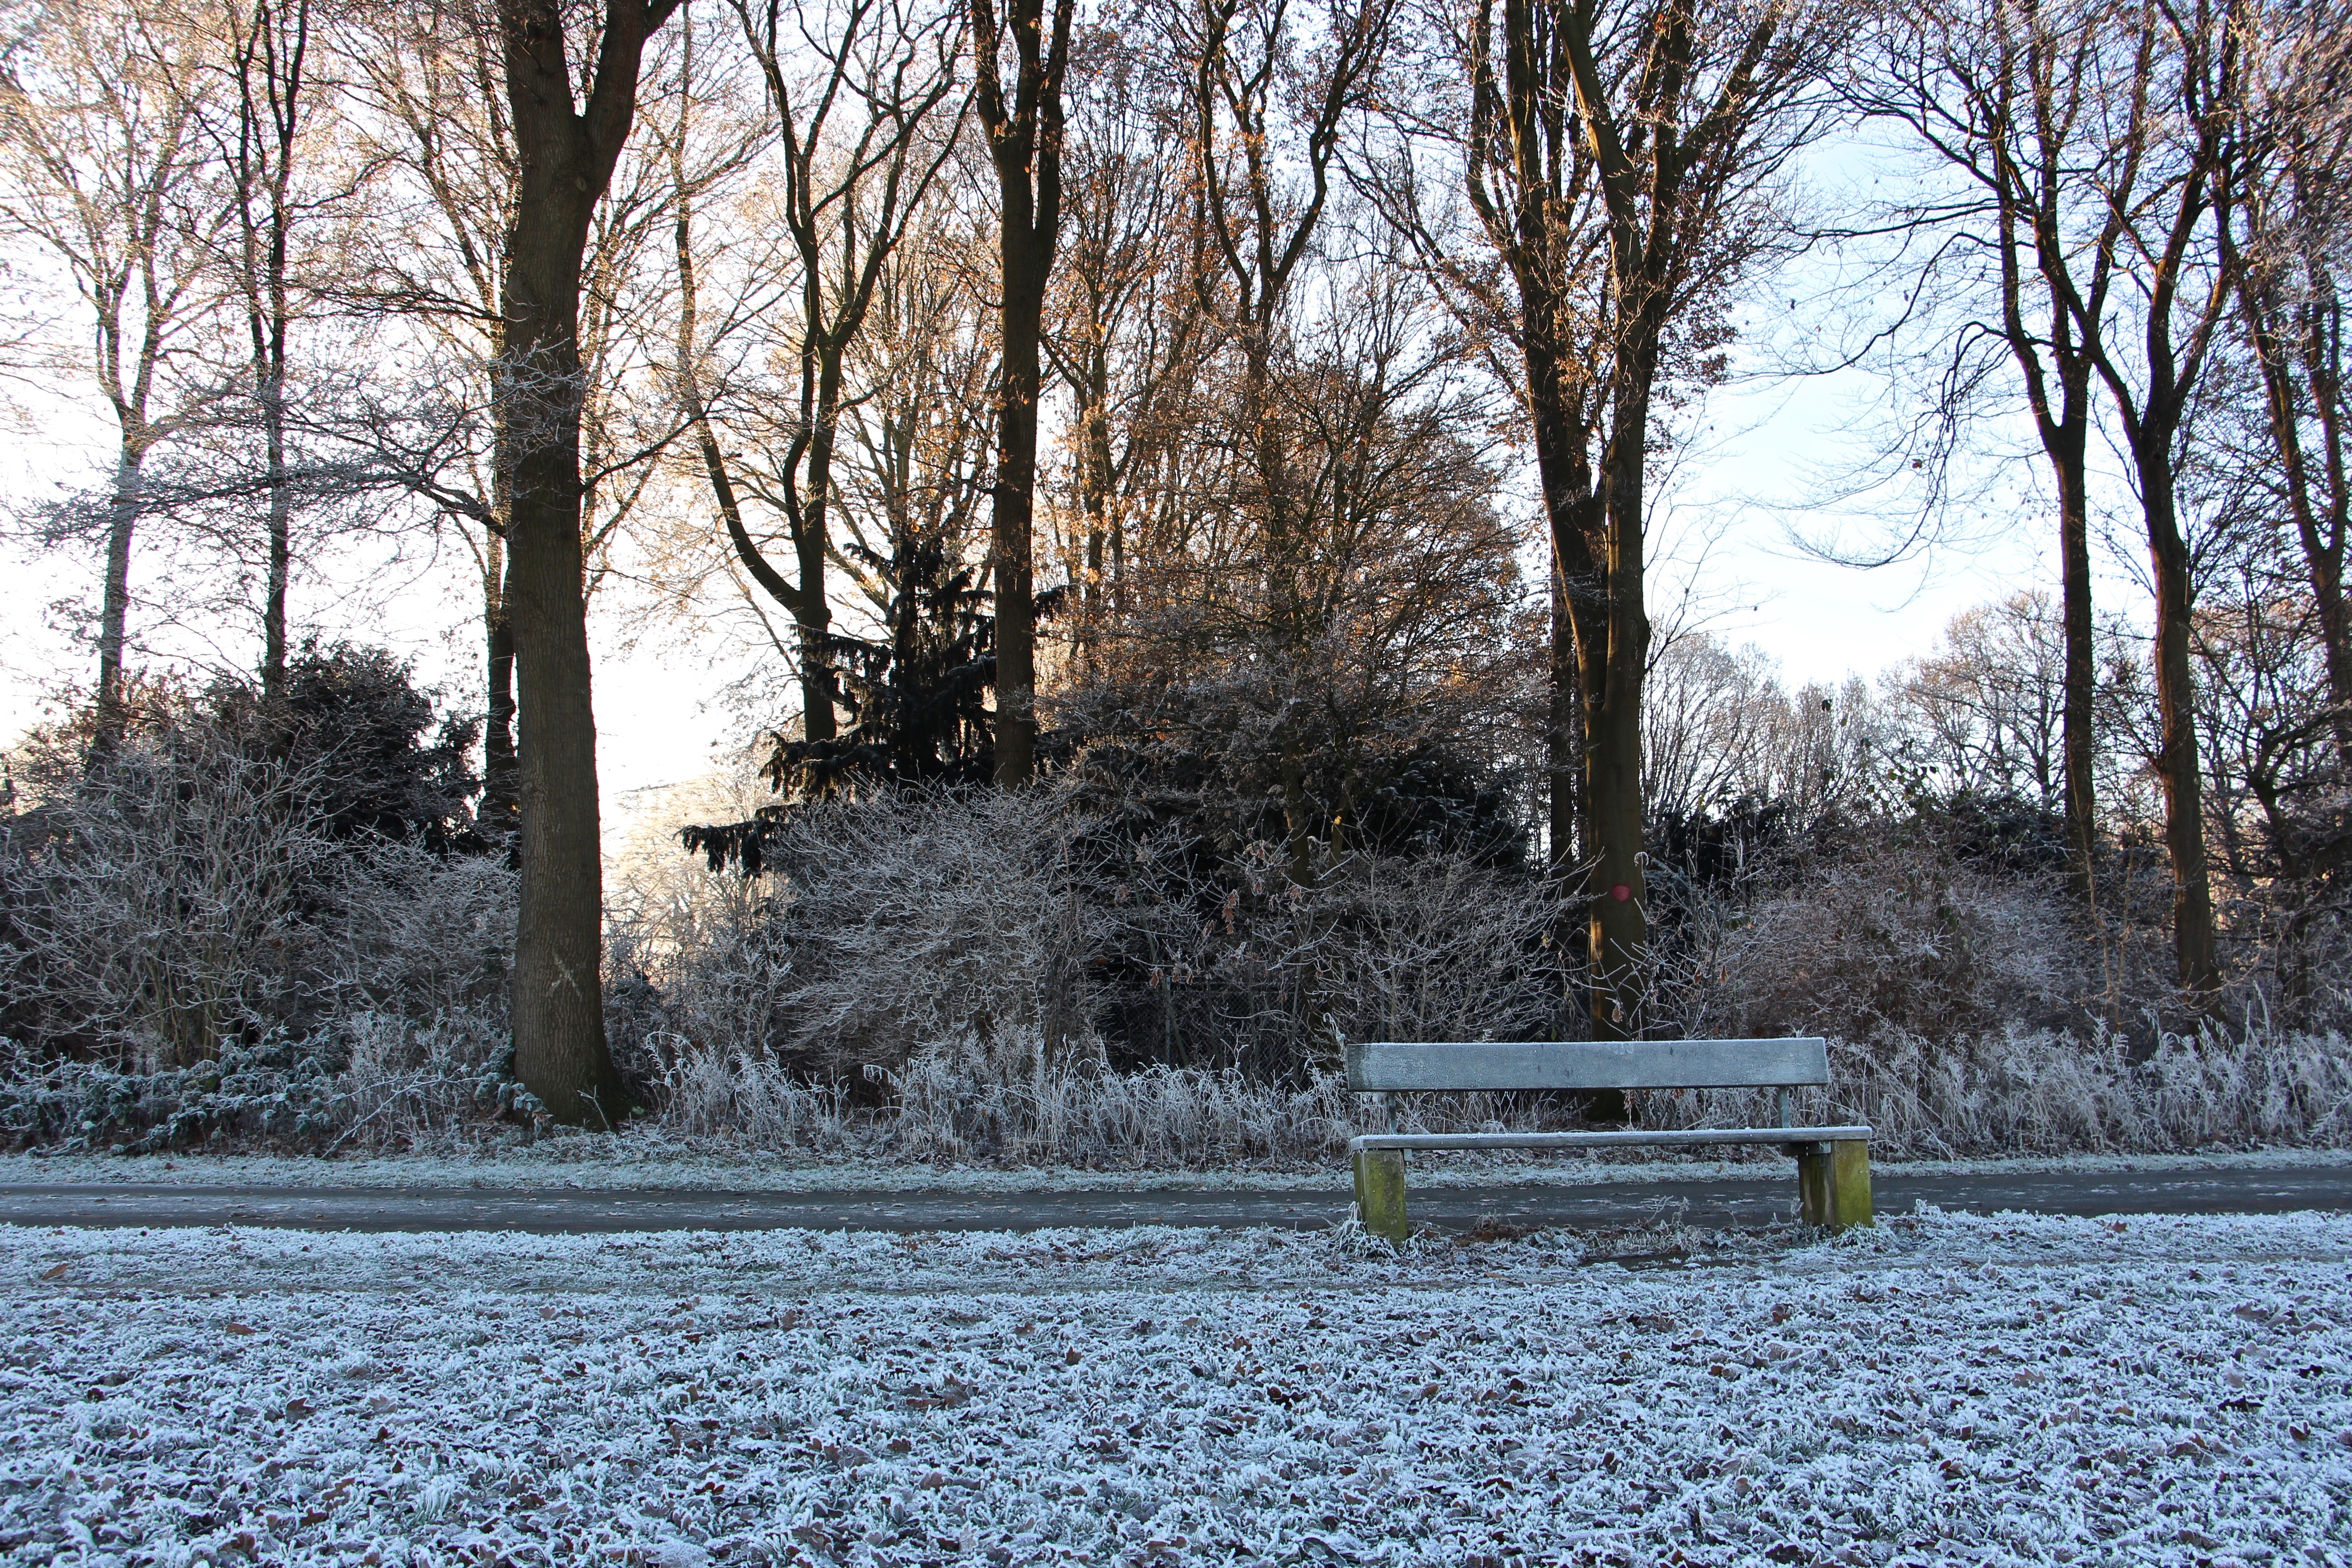
landscape, tree, nature, snow, cold, winter, plant, leaf, frost, ice, autumn, weather, frozen, season, bank, woodland, winter magic, freezing, woody plant